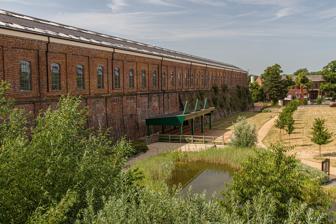
Building: Royal Train Shed
Country: United Kingdom
Year built: 1889
Building General information Year(s) built 1889 Closed 1991 Technical details Material Red brick Design and construction Architect(s) C. A. Park The Royal Train Shed was part of the former Wolverton railway works in Milton Keynes , southern England. It was built in 1899 and changed use several times before it was used to house the British Royal Train from 1963 to 1991. The building has since been converted into residential use and is now a Grade II listed building. Description The building is sited on an embankment built in the 1830s for the London and Birmingham Railway . The first building on the site was the original Wolverton railway station , which was demolished in the 1840s. The site is just north of the Grand Union Canal and adjacent to an 1830s bridge which was originally part of the main line and abutting the embankment it stands on is an 1830s bridge over Old Wolverton Road. The building is in red brick and has a slate roof with skylights. It is long and narrow, built to accommodate three tracks, and consists of 33 bays with gable ends. A smaller shed was built onto the north-western end of the original. Both ends have tripartite openings. The bays all have identical windows. The walls are supported by wrought-iron and steel trusses for added strength. History The building was first erected in 1889 as part of Wolverton railway works . It was designed by C. A. Park, the carriage and wagon superintendent for the London and North Western Railway as part of a planned overhaul of the layout of the works. It began life as a lifting shop, equipped with cranes for maintenance of carriages. It was converted to an underframe shop in 1926 and then a heavy machine shop in 1934. It was converted to house the Royal Train —which was built in the adjacent works—in 1963. It closed in 1991 After a period of disuse as the works contracted post-privatisation, the building was converted into residences. The shed was designated a Grade II listed building in 2001. Listed building status provides legal protection from demolition or unsympathetic alteration. Its list entry recognises it as "an important component of what was in the 1890s one of the most important integrated large-scale manufacturing sites in the world". References